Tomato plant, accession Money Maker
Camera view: bottom (45 deg); turntable rotation: 240 degrees
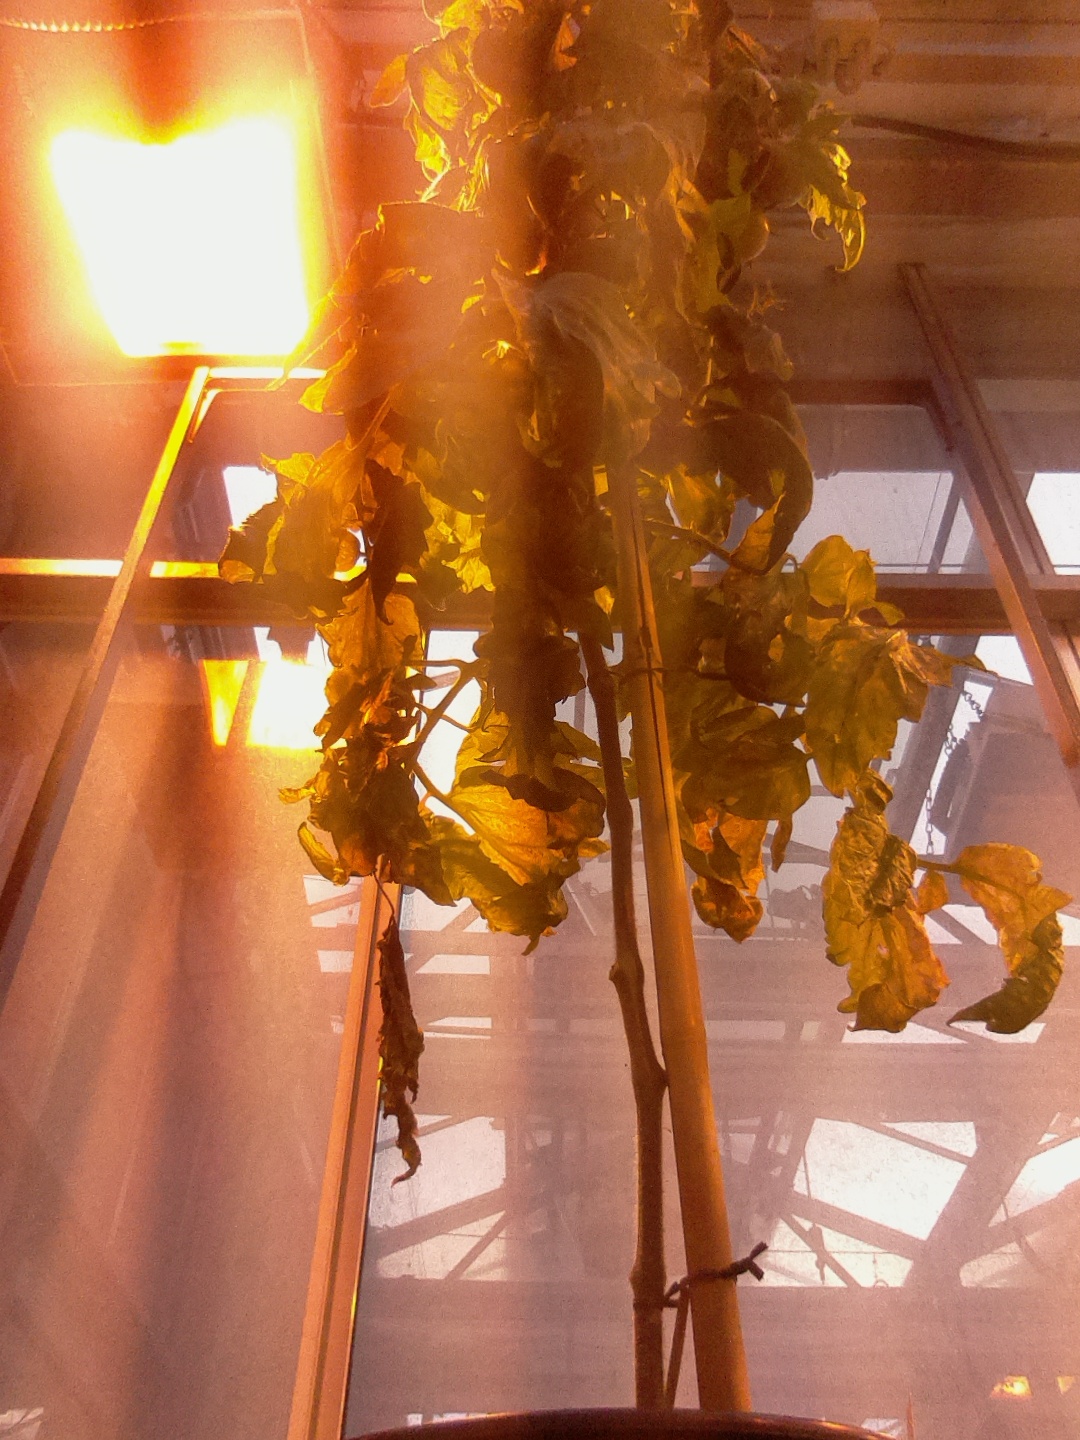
BBCH growth stage 75: 50%-60% of final fruit size